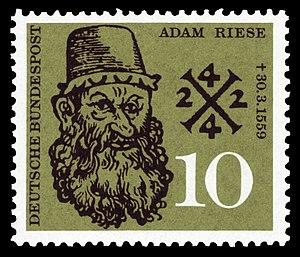
La Deutsche Bundespost a émis durant l'année 1959 dix-neuf timbres commémoratifs, dont cinq tirés sur un même carnet thématique, et cinq timbres d'usage courant.